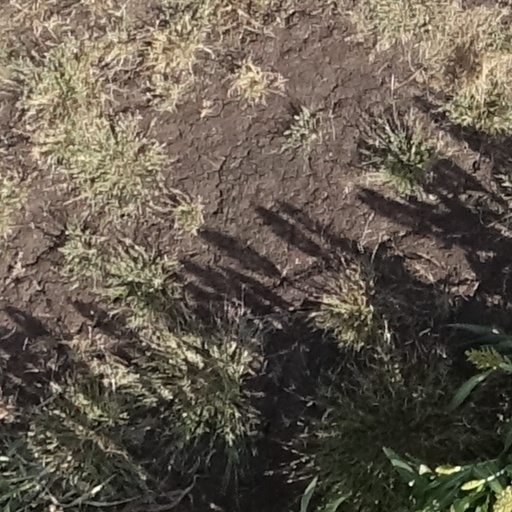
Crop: sorghum